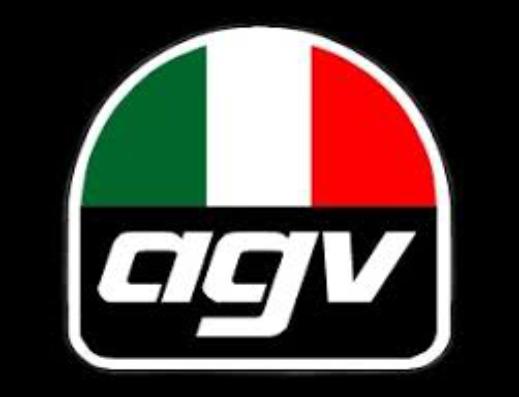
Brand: agv
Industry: Sports